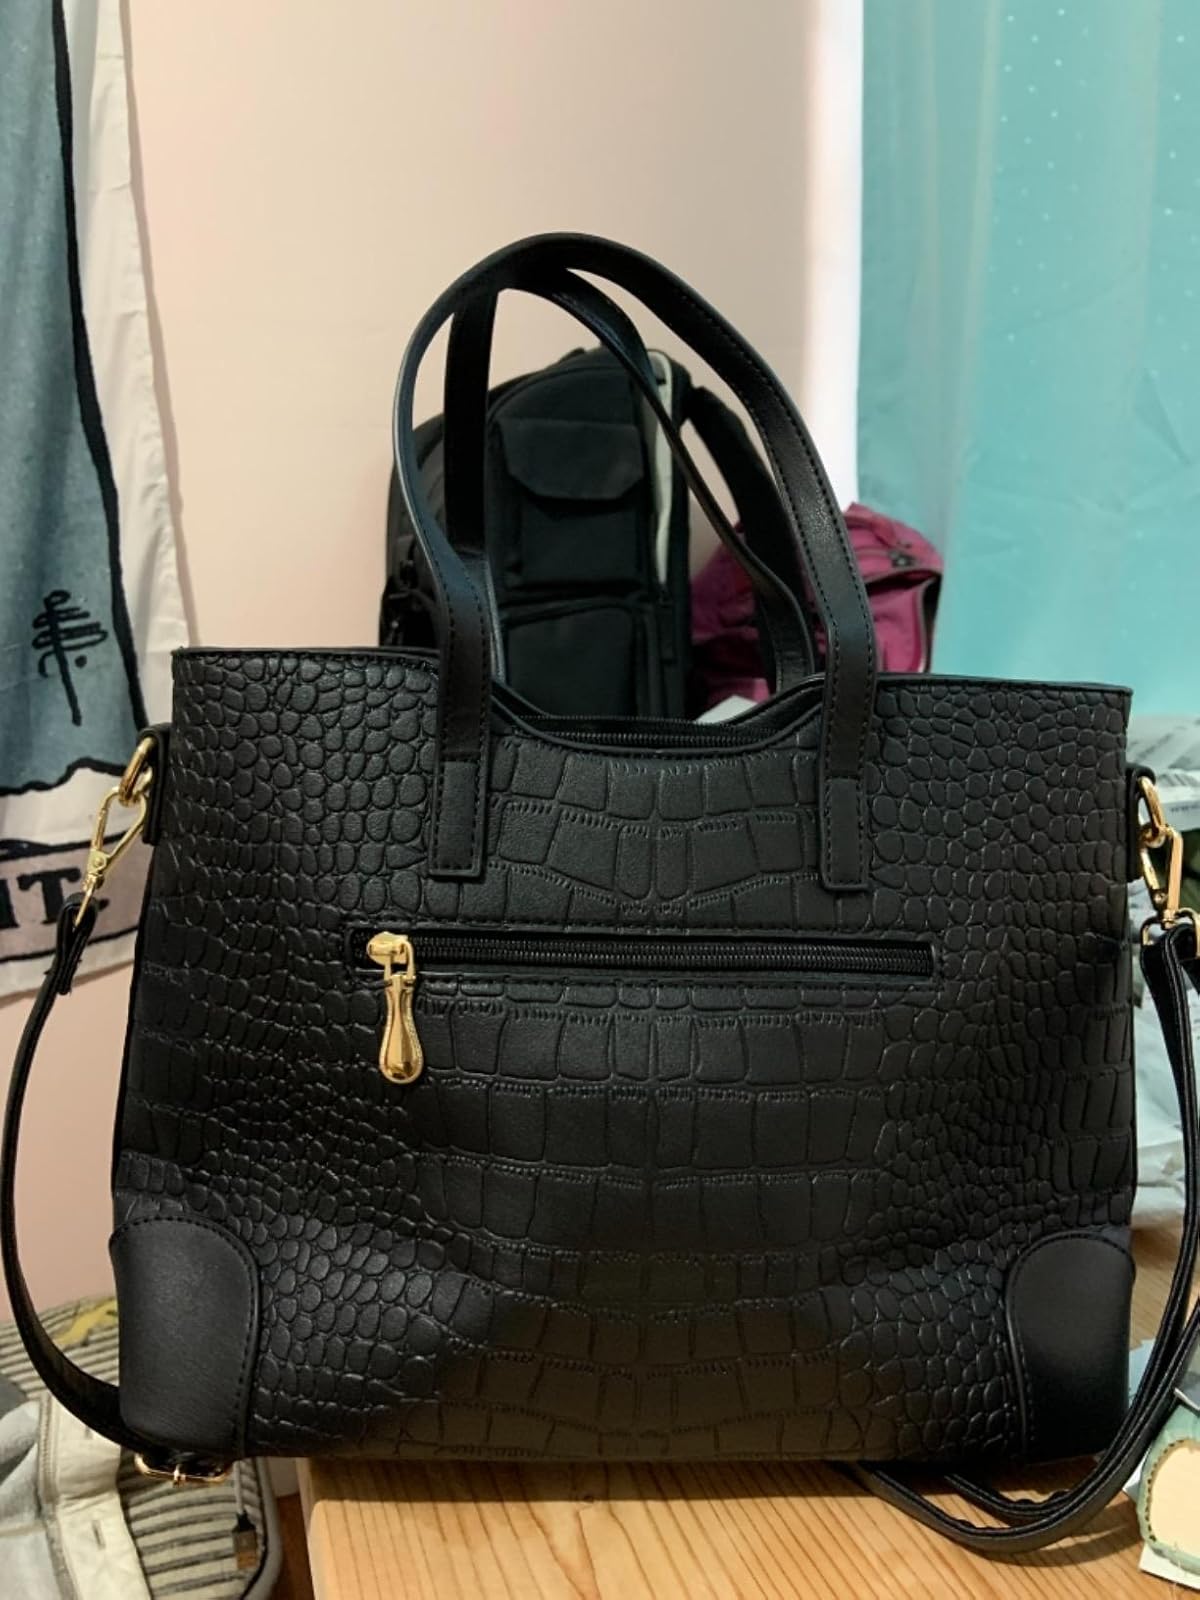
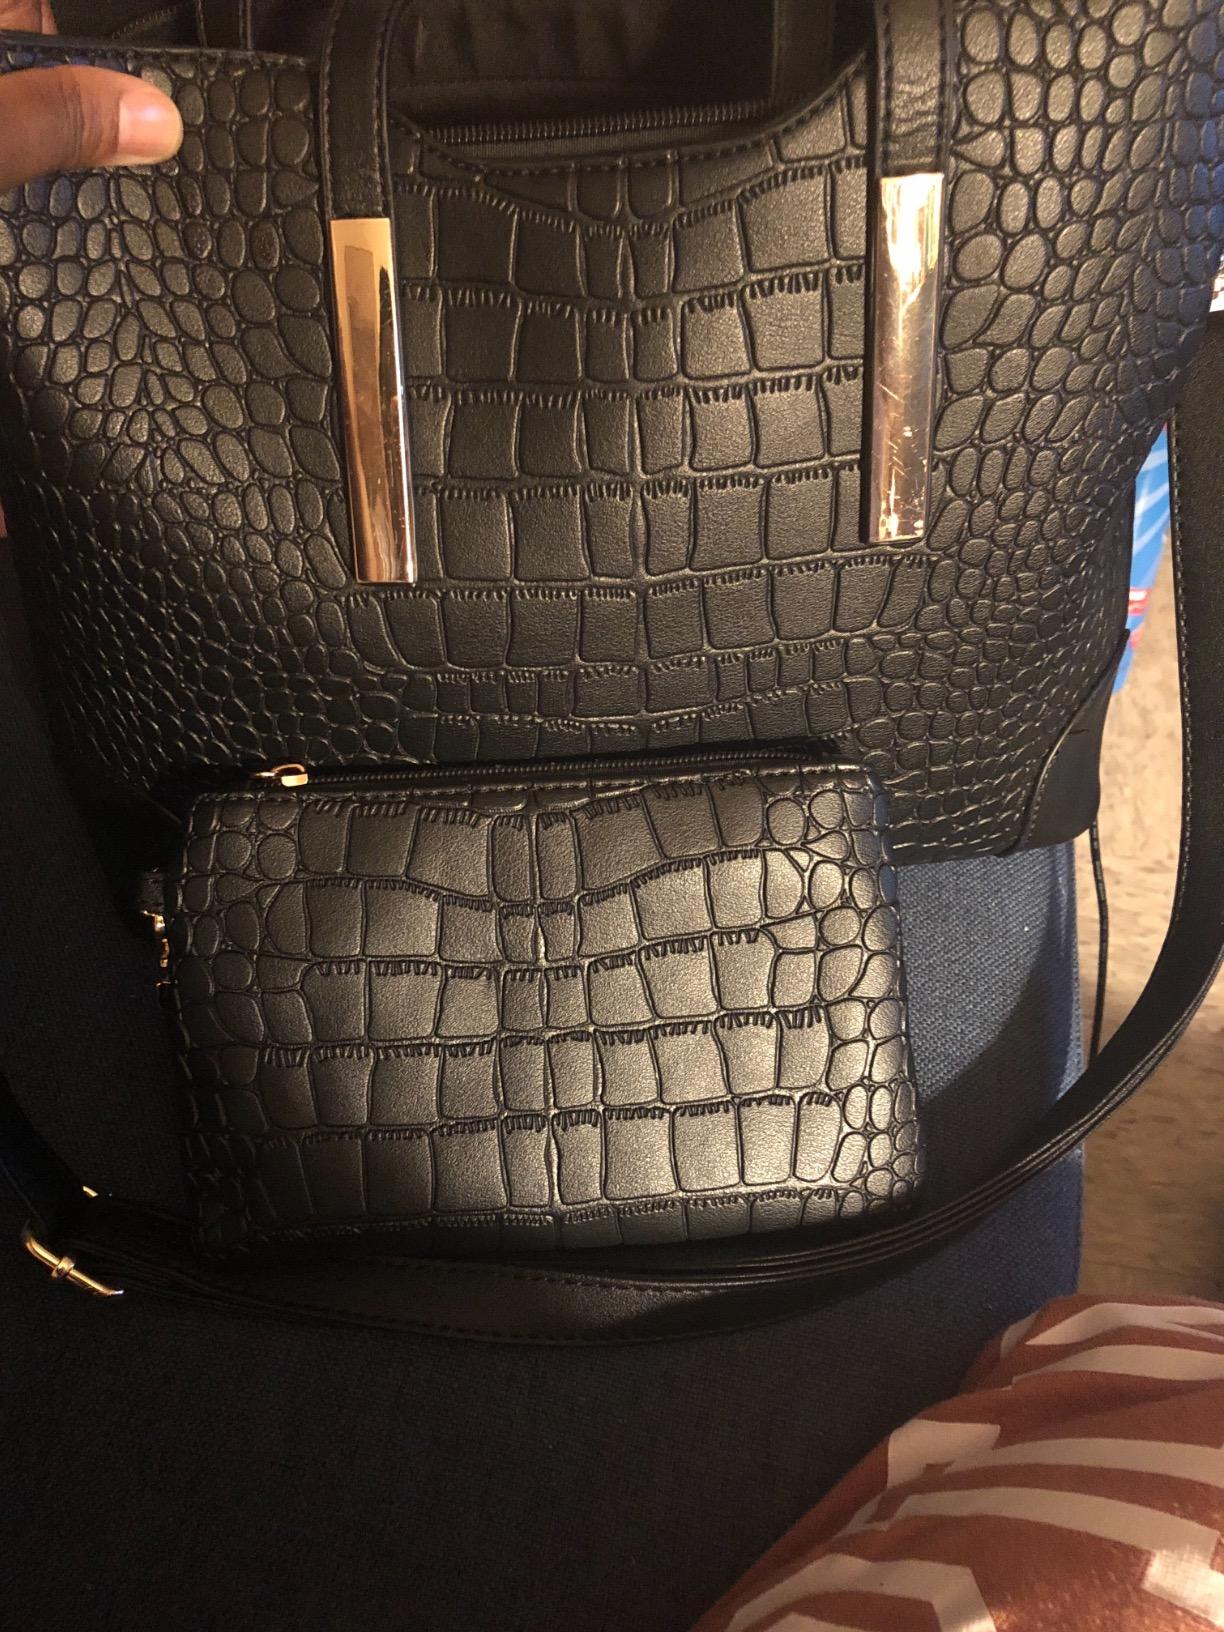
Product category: accessories_handbag
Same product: yes